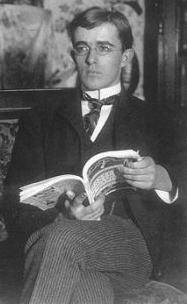
เออร์วิง แลงมิวร์

| name = เออร์วิง แลงมิวร์
| image = Langmuir-sitting.jpg
| image_size = 200px
| birth_place = บรุกลิน, รัฐนิวยอร์ก, สหรัฐอเมริกา
| death_place = วุดส์โฮล (รัฐแมสซาชูเซตส์)|วุดส์โฮล, รัฐแมสซาชูเซตส์, สหรัฐอเมริกา
| nationality = อเมริกัน
| workplaces = เจเนอรัลอิเล็กทริก
| doctoral_advisor = วัลเทอร์ แน็นสท์
| known_for = plainlist|
* ประดิษฐ์หลอดสุญญากาศระดับสูง
* นิยามศัพท์ "พลาสมา (สถานะของสสาร)|พลาสมา"
| field = เคมี, ฟิสิกส์
| prizes = Plainlist|
* รางวัลจอห์น เจ. คาร์ที เพื่อความก้าวหน้าทางวิทยาศาสตร์|รางวัลจอห์น เจ. คาร์ที(ค.ศ. 1950)
* เหรียญฟาราเดย์ (ค.ศ. 1944)
* เหรียญแฟรงคลิน (ค.ศ. 1934)
* รางวัลโนเบลสาขาเคมี(ค.ศ. 1932)
* รางวัลวิลลาร์ด กิบส์(ค.ศ. 1930)
* เหรียญเพอร์กิน (ค.ศ. 1928)
* เหรียญฮิวส์ (ค.ศ. 1918)
* ราชสมาคมแห่งลอนดอน|ภาคีสมาชิกราชสมาคมแห่งลอนดอน
เออร์วิง แลงมิวร์ (; 31 มกราคม ค.ศ. 1881 – 16 สิงหาคม ค.ศ. 1957) เป็นนักเคมีและนักฟิสิกส์ชาวอเมริกัน เป็นผู้ที่ได้รับรางวัลโนเบลสาขาเคมีในปี ค.ศ. 1932 จากผลงานด้านวิทยาศาสตร์พื้นผิว
== ประวัติ ==
เออร์วิง แลงมิวร์ เกิดที่บรุกลิน รัฐนิวยอร์กในปี ค.ศ. 1881 เป็นบุตรคนที่ 3 จากทั้งหมด 4 คนของชาลส์ แลงมิวร์ และเซดี คัมมิงส์ เขาได้รับการสนับสนุนจากบิดามารดาให้สนใจด้านวิทยาศาสตร์และธรรมชาติตั้งแต่เด็ก และได้รับอิทธิพลจากอาร์เธอร์ แลงมิวร์ พี่ชายซึ่งเป็นนักเคมี แลงมิวร์เรียนระดับมัธยมที่สถาบันเชสต์นัตฮิลล์ในเมืองฟิลาเดลเฟียและเรียนจบสาขาวิศวกรรมโลหการจากโรงเรียนวิศวกรรมศาสตร์และวิทยาศาสตร์ประยุกต์โคลัมเบีย ในปี ค.ศ. 1906 เขาได้รับปริญญาเอกจากมหาวิทยาลัยเกิททิงเงินและเป็นอาจารย์สอนที่สถาบันเทคโนโลยีสตีเวนส์ในเมืองโฮโบเคน ก่อนจะย้ายไปทำงานที่บริษัทเจเนอรัลอิเล็กทริกในปี ค.ศ. 1909
งานชิ้นแรกของแลงมิวร์คือการศึกษาหลอดไฟฟ้าและปรับปรุงเครื่องสูบแบบการแพร่ ซึ่งนำไปสู่การประดิษฐ์ตัวเรียงกระแสสุญญากาศระดับสูงและหลอดแอมพลิฟาย ปีต่อมา เขาและเลวี ท็องกส์ เพื่อนร่วมงานพบว่าไส้หลอดทังสเตนจะมีอายุการใช้งานนานขึ้นหากอยู่ในแก๊สเฉื่อยและพบว่าการขดไส้หลอดจะช่วยเพิ่มประสิทธิภาพการใช้งานให้มากขึ้น การค้นพบดังกล่าวทำให้มีการประดิษฐ์หลอดไส้ร้อนแบบธรรมดาในเวลาต่อมา การศึกษาไส้หลอดในสภาวะต่าง ๆ ทำให้แลงมิวร์สนใจการปล่อยเทอร์ไมออนและเรียกแก๊สที่แตกตัวเป็นไอออนว่า "พลาสมา (สถานะของสสาร)|พลาสมา" ช่วงคริสต์ทศวรรษ 1920 เขาและท็องกส์ค้นพบการแกว่งพลาสมาหรือคลื่นแลงมิวร์ และในปี ค.ศ. 1928 แลงมิวร์คิดค้นการเชื่อมด้วยอะตอมไฮโดรเจน ซึ่งต่อมาได้รับการพัฒนาเป็นการเชื่อมทิก
ช่วงปลายคริสต์ทศวรรษ 1910 ถึง 1930 แลงมิวร์สนใจด้านเคมีของน้ำมัน ฟิล์ม และพื้นผิว โดยในปี ค.ศ. 1917 เขาตีพิมพ์ผลงานด้านเคมีของฟิล์มน้ำมันและร่วมกับแคเทอริน เบอร์ บล็อดเจตต์ ศึกษาฟิล์มบางและการดูดซึมพื้นผิว ในปี ค.ศ. 1932 แลงมิวร์ได้รับรางวัลโนเบลสาขาเคมีจากงานด้านการบุกเบิกวิทยาศาสตร์พื้นผิว นอกจากด้านเคมีแล้ว แลงมิวร์ยังสนใจด้านบรรยากาศศาสตร์และอุตุนิยมวิทยา โดยในปี ค.ศ. 1927 เขาค้นพบการไหลเวียนแลงมิวร์จากการสังเกตลมที่กระทำต่อสาหร่ายทะเลในทะเลซาร์แกสโซ ในช่วงสงครามโลกครั้งที่สอง แลงมิวร์พัฒนาระบบโซนาร์ตรวจจับเรือดำน้ำและคิดค้นวิธีขจัดน้ำแข็งบนปีกเครื่องบิน
ด้านชีวิตส่วนตัว แลงมิวร์แต่งงานกับแมเรียน เมอร์เซโรในปี ค.ศ. 1912 และมีบุตรบุญธรรม 2 คนชื่อเคนเนธและบาร์บารา แลงมิวร์เสียชีวิตจากกล้ามเนื้อหัวใจตายเหตุขาดเลือดที่เมืองวุดส์โฮล (รัฐแมสซาชูเซตส์)|วุดส์โฮลในปี ค.ศ. 1957 ต่อมาบ้านของเขาในเมืองสกิเน็กทาดีได้รับการประกาศให้เป็นสิ่งสำคัญทางประวัติศาสตร์แห่งชาติและขึ้นทะเบียนสิ่งสำคัญทางประวัติศาสตร์แห่งชาติในปี ค.ศ. 1976Cite journal|title=National Register of Historic Places Inventory-Nomination: Irving Langmuir House|url= |format=pdf|author=James Sheire|date=July 1975|publisher=National Park Service and &nbsp;
== อ้างอิง ==
== แหล่งข้อมูลอื่น ==
*
*
*
หมวดหมู่:นักเคมีชาวอเมริกัน
หมวดหมู่:นักฟิสิกส์ชาวอเมริกัน
หมวดหมู่:ผู้ได้รับรางวัลโนเบลสาขาเคมี
หมวดหมู่:ชาวอเมริกันผู้ได้รับรางวัลโนเบล
หมวดหมู่:บุคคลจากบรุกลิน
หมวดหมู่:ศิษย์เก่าจากมหาวิทยาลัยโคลัมเบีย
หมวดหมู่:ศิษย์เก่าจากมหาวิทยาลัยเกิททิงเงิน
หมวดหมู่:ภาคีสมาชิกราชสมาคมแห่งลอนดอน
หมวดหมู่:เสียชีวิตจากโรคระบบหัวใจหลอดเลือด